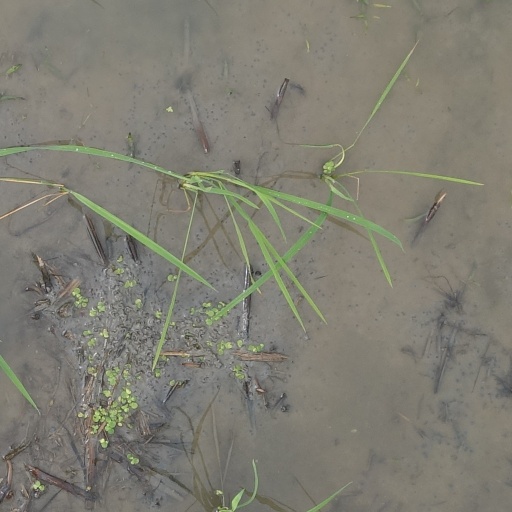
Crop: rice